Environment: real
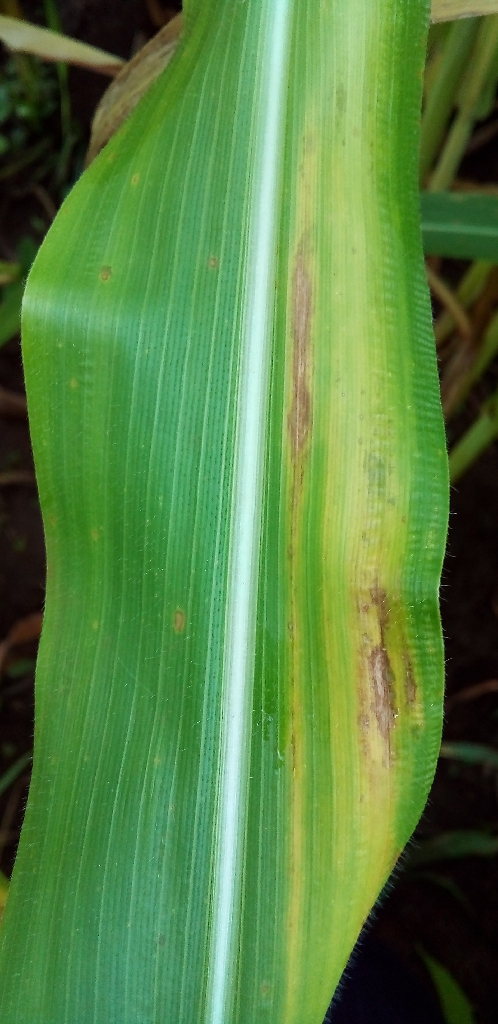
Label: northern_corn_leaf_blight